Mount Schank, South Australia

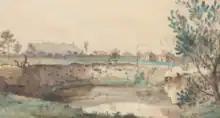
Messers Arthur's sheep station at Mount Schank by George French Angas

British colonisation of the area began in 1842 when brothers Edward and Fortescue Arthur (sons of Sir George Arthur) established the Mount Schank Station. The Arthur brothers were in continuous conflict with the local Bungandidj people from the time of their arrival. Many of their shepherds absconded, horses were speared and hundreds of their sheep were taken. The brothers had to do much of the shepherding work themselves and often engaged in close combat with "the Blacks". On one occasion Fortescue was slightly wounded after being speared. After capturing and chaining up a Bungandidj man, Edward forced him to reveal the location of their camp. An armed group of settlers was then organised by Edward and the Aboriginal camp was raided and destroyed, with six or eight Bungandidj being killed. The Arthur brothers could not sustain the effort of keeping the sheep station and with ruinous financial losses they sold out to Robert Leake of nearby Glencoe station in 1844.